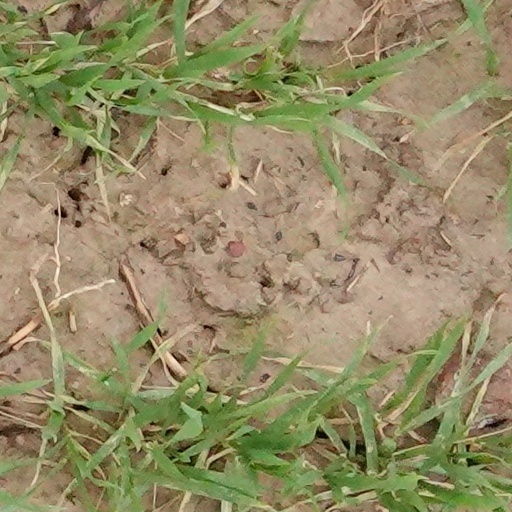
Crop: wheat